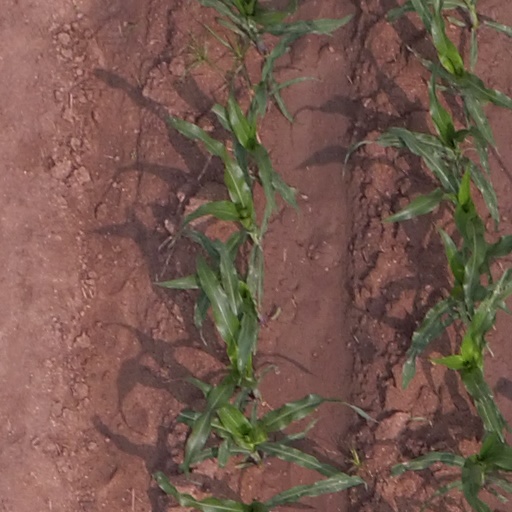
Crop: maize; corn